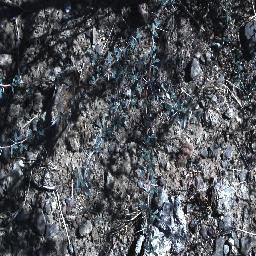
Label: prickly_acacia